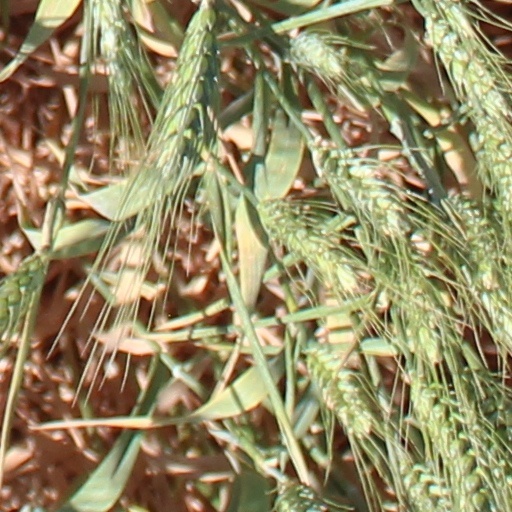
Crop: wheat